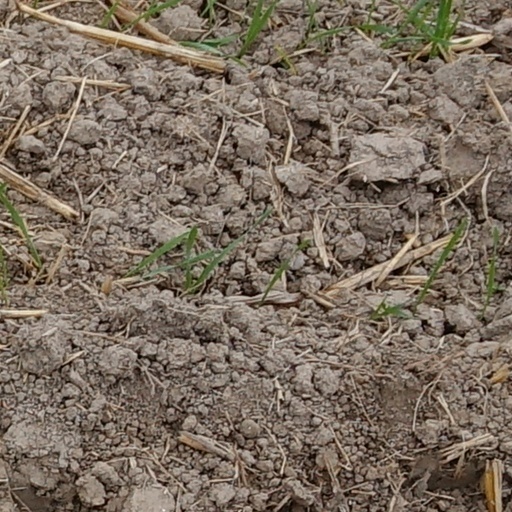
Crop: wheat